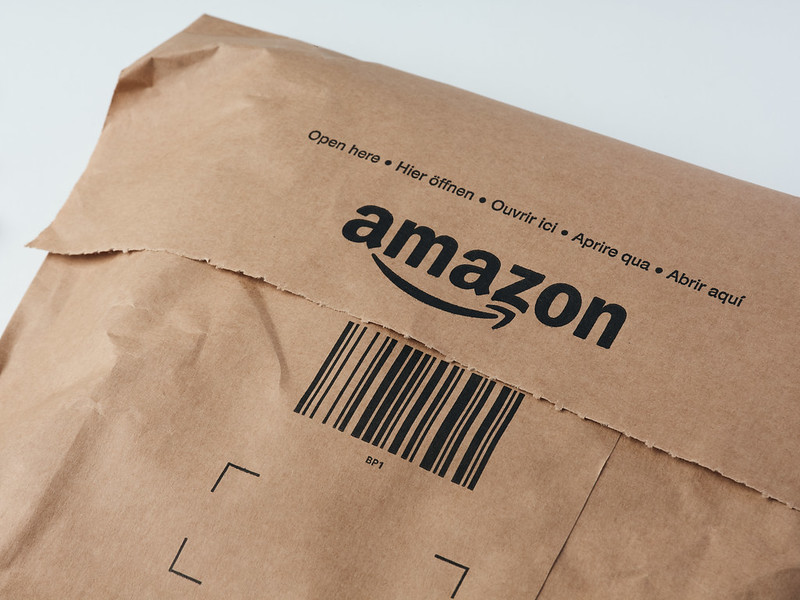
Label: cardboard